Helen D. Ling

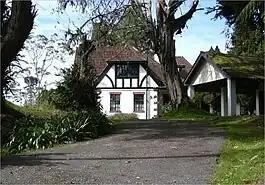
The Moonlight bungalow in 2002

Helen Dalling Ling (née Dalling; 28 July 1901 – 15 May 1982) was an American-born collector and dealer of Asian art and antiques. She married chemist and physician Tien Gi Ling in 1928 after which they moved to Shanghai, where she opened a "famous" antiques shop. The couple fled to Singapore in 1951 following the Communist takeover of China and she opened another antique shop. After her death, some of the items in her collection were acquired by the Freer Gallery of Art.